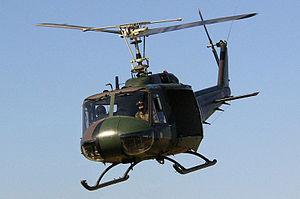
Digital Combat Simulator est un simulateur de vol de combat et de vol civil développé par Eagle Dynamics en association avec The Fighter Collection, paru en 2012.
La Fuerza Aérea Equatoriana est le principal élément aérien des forces armées équatoriennes, bien que l’armée équatorienne dispose d'une aviation légère autonome depuis 1954 et qu’une aviation navale ait été créée en 1967.